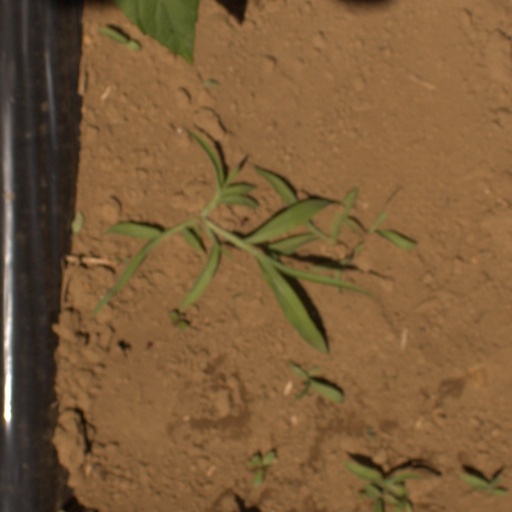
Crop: Jerusalem artichoke